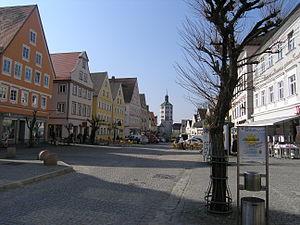
Guntzbourg est une ville de Bavière située dans l'arrondissement de Guntzbourg dans le district de Souabe.